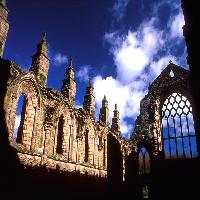
Weather: sun or clear